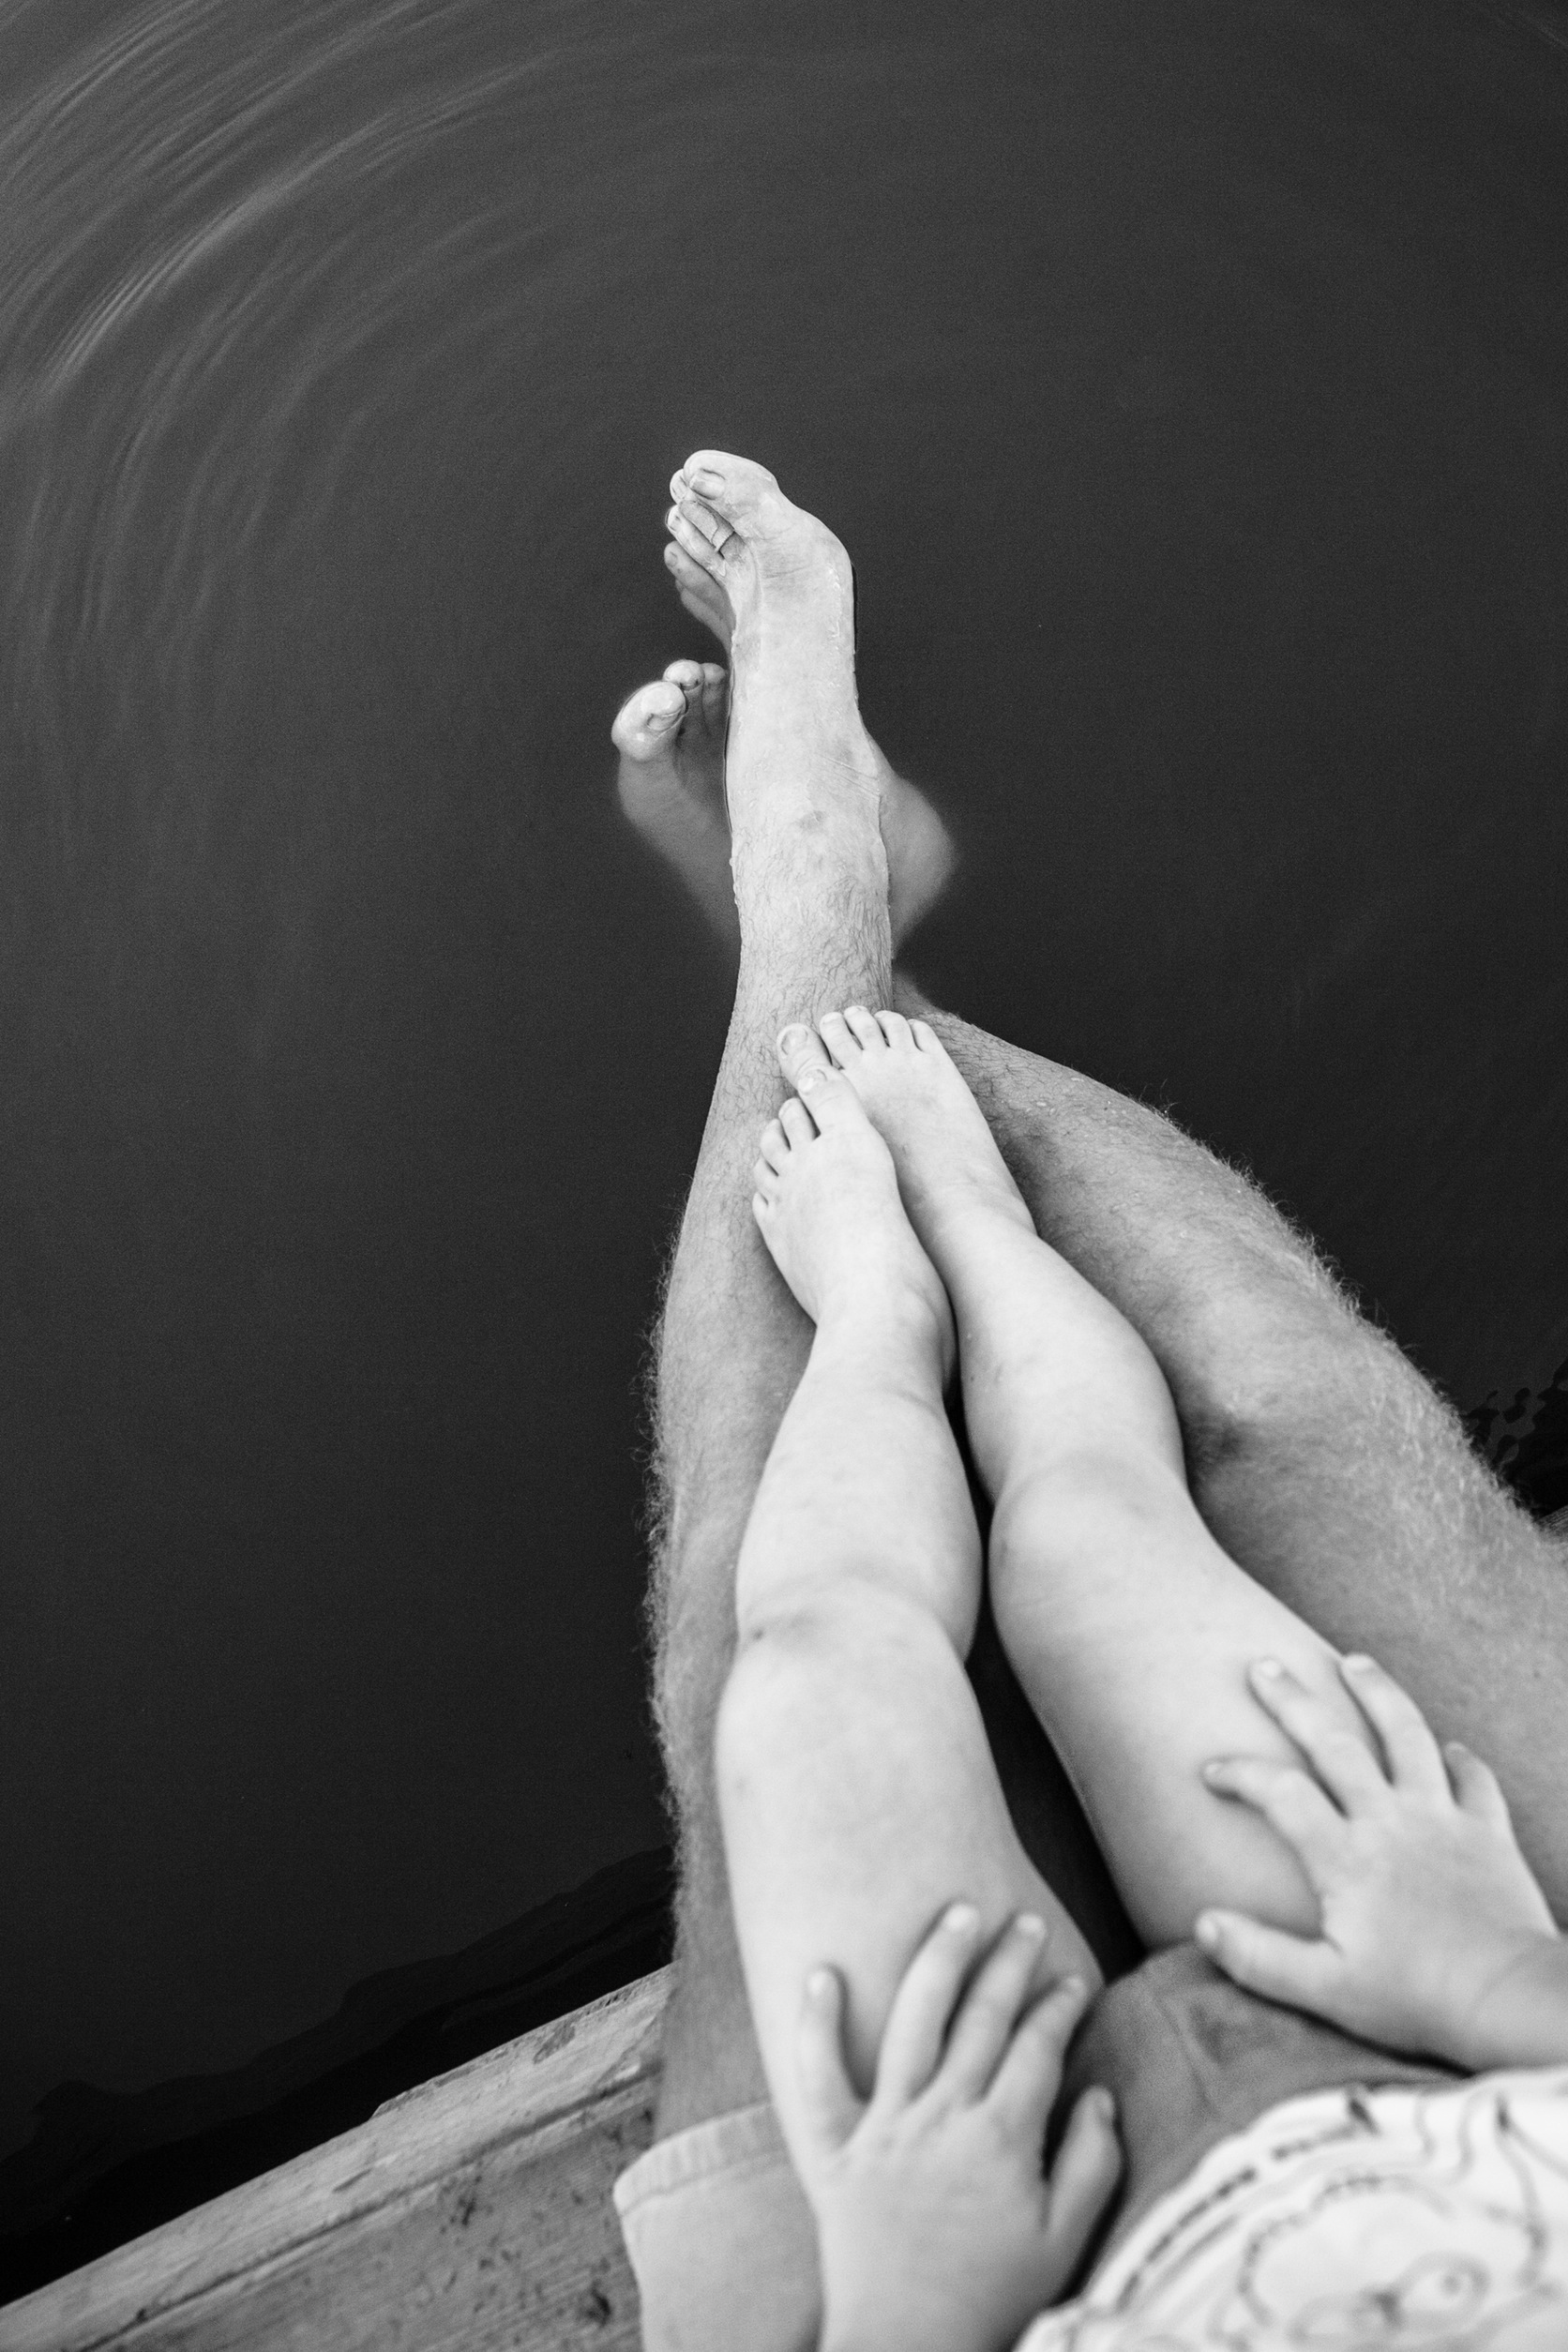
hand, water, person, black and white, woman, white, photography, feet, kid, male, leg, portrait, model, finger, sitting, father, child, black, monochrome, arm, muscle, parent, human body, hands, legs, shorts, beauty, sense, monochrome photography, human positions, human action, art model